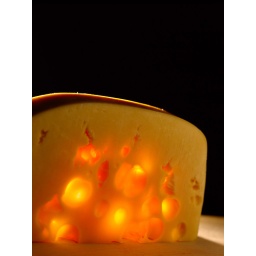
piece of delicious cheese on the table over black background